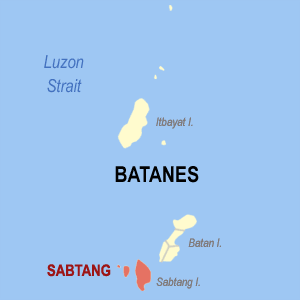
Sabtang est une île de la mer de Chine méridionale et une municipalité de la province de Batanes, aux Philippines.